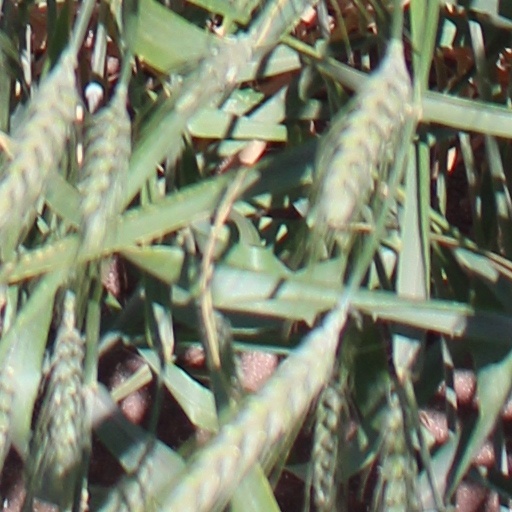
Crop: wheat